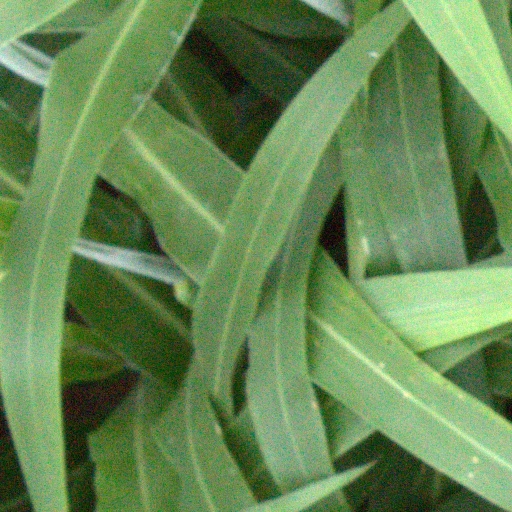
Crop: sorghum